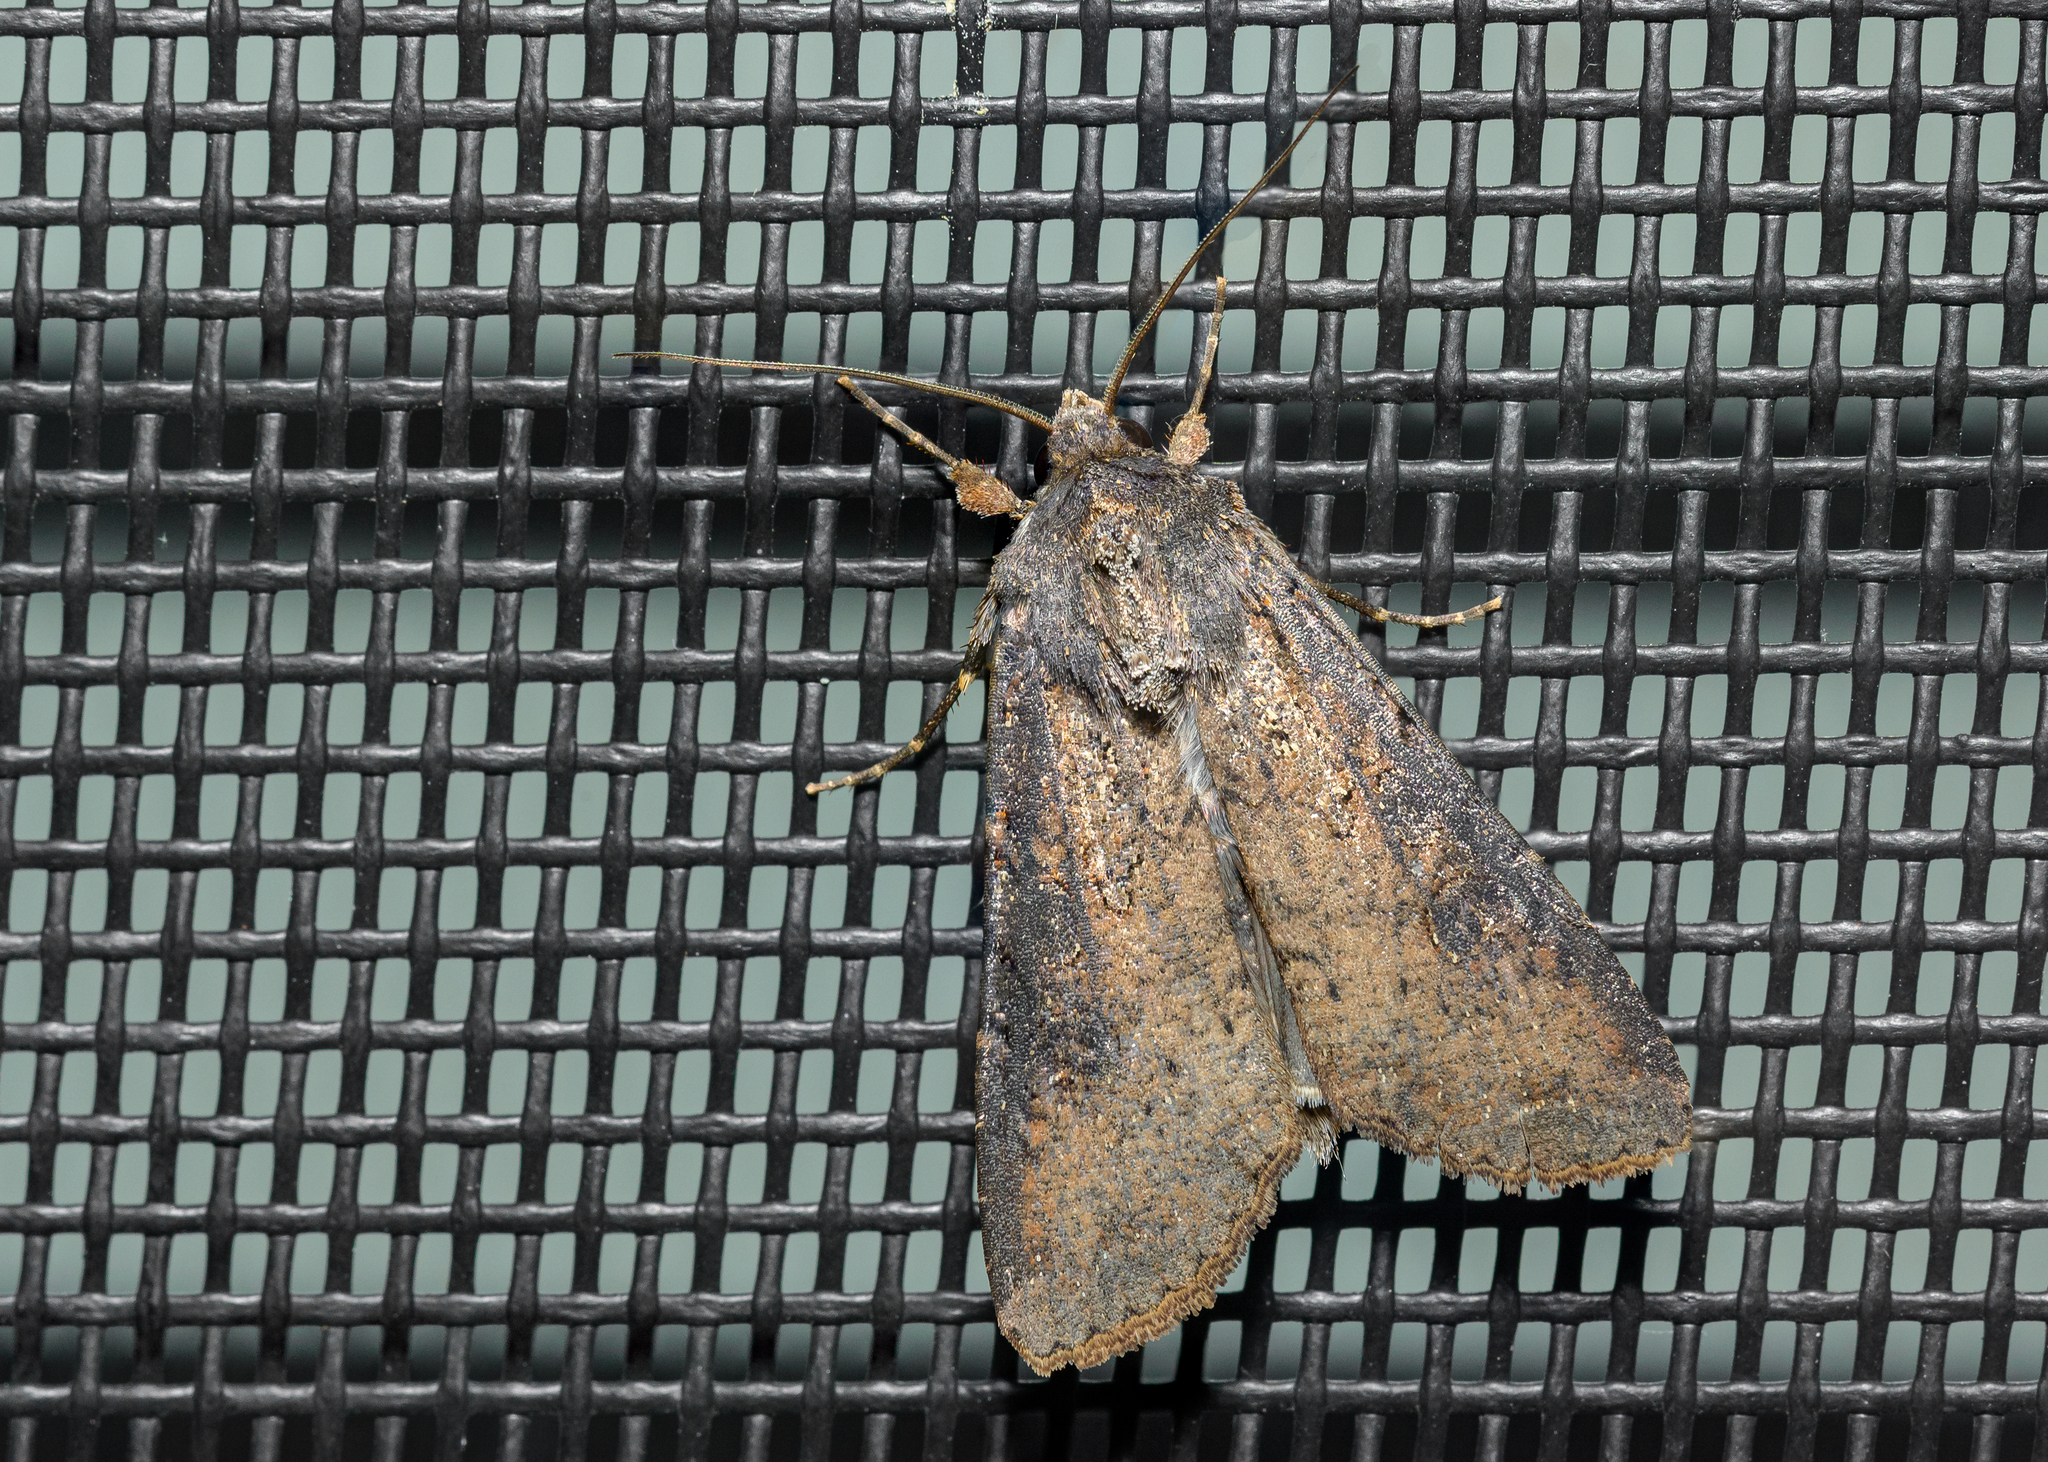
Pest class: cutworms